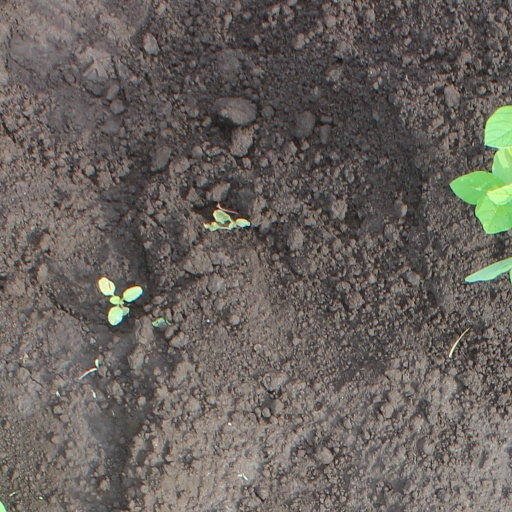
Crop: soybean